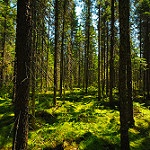
Scene: Outdoor